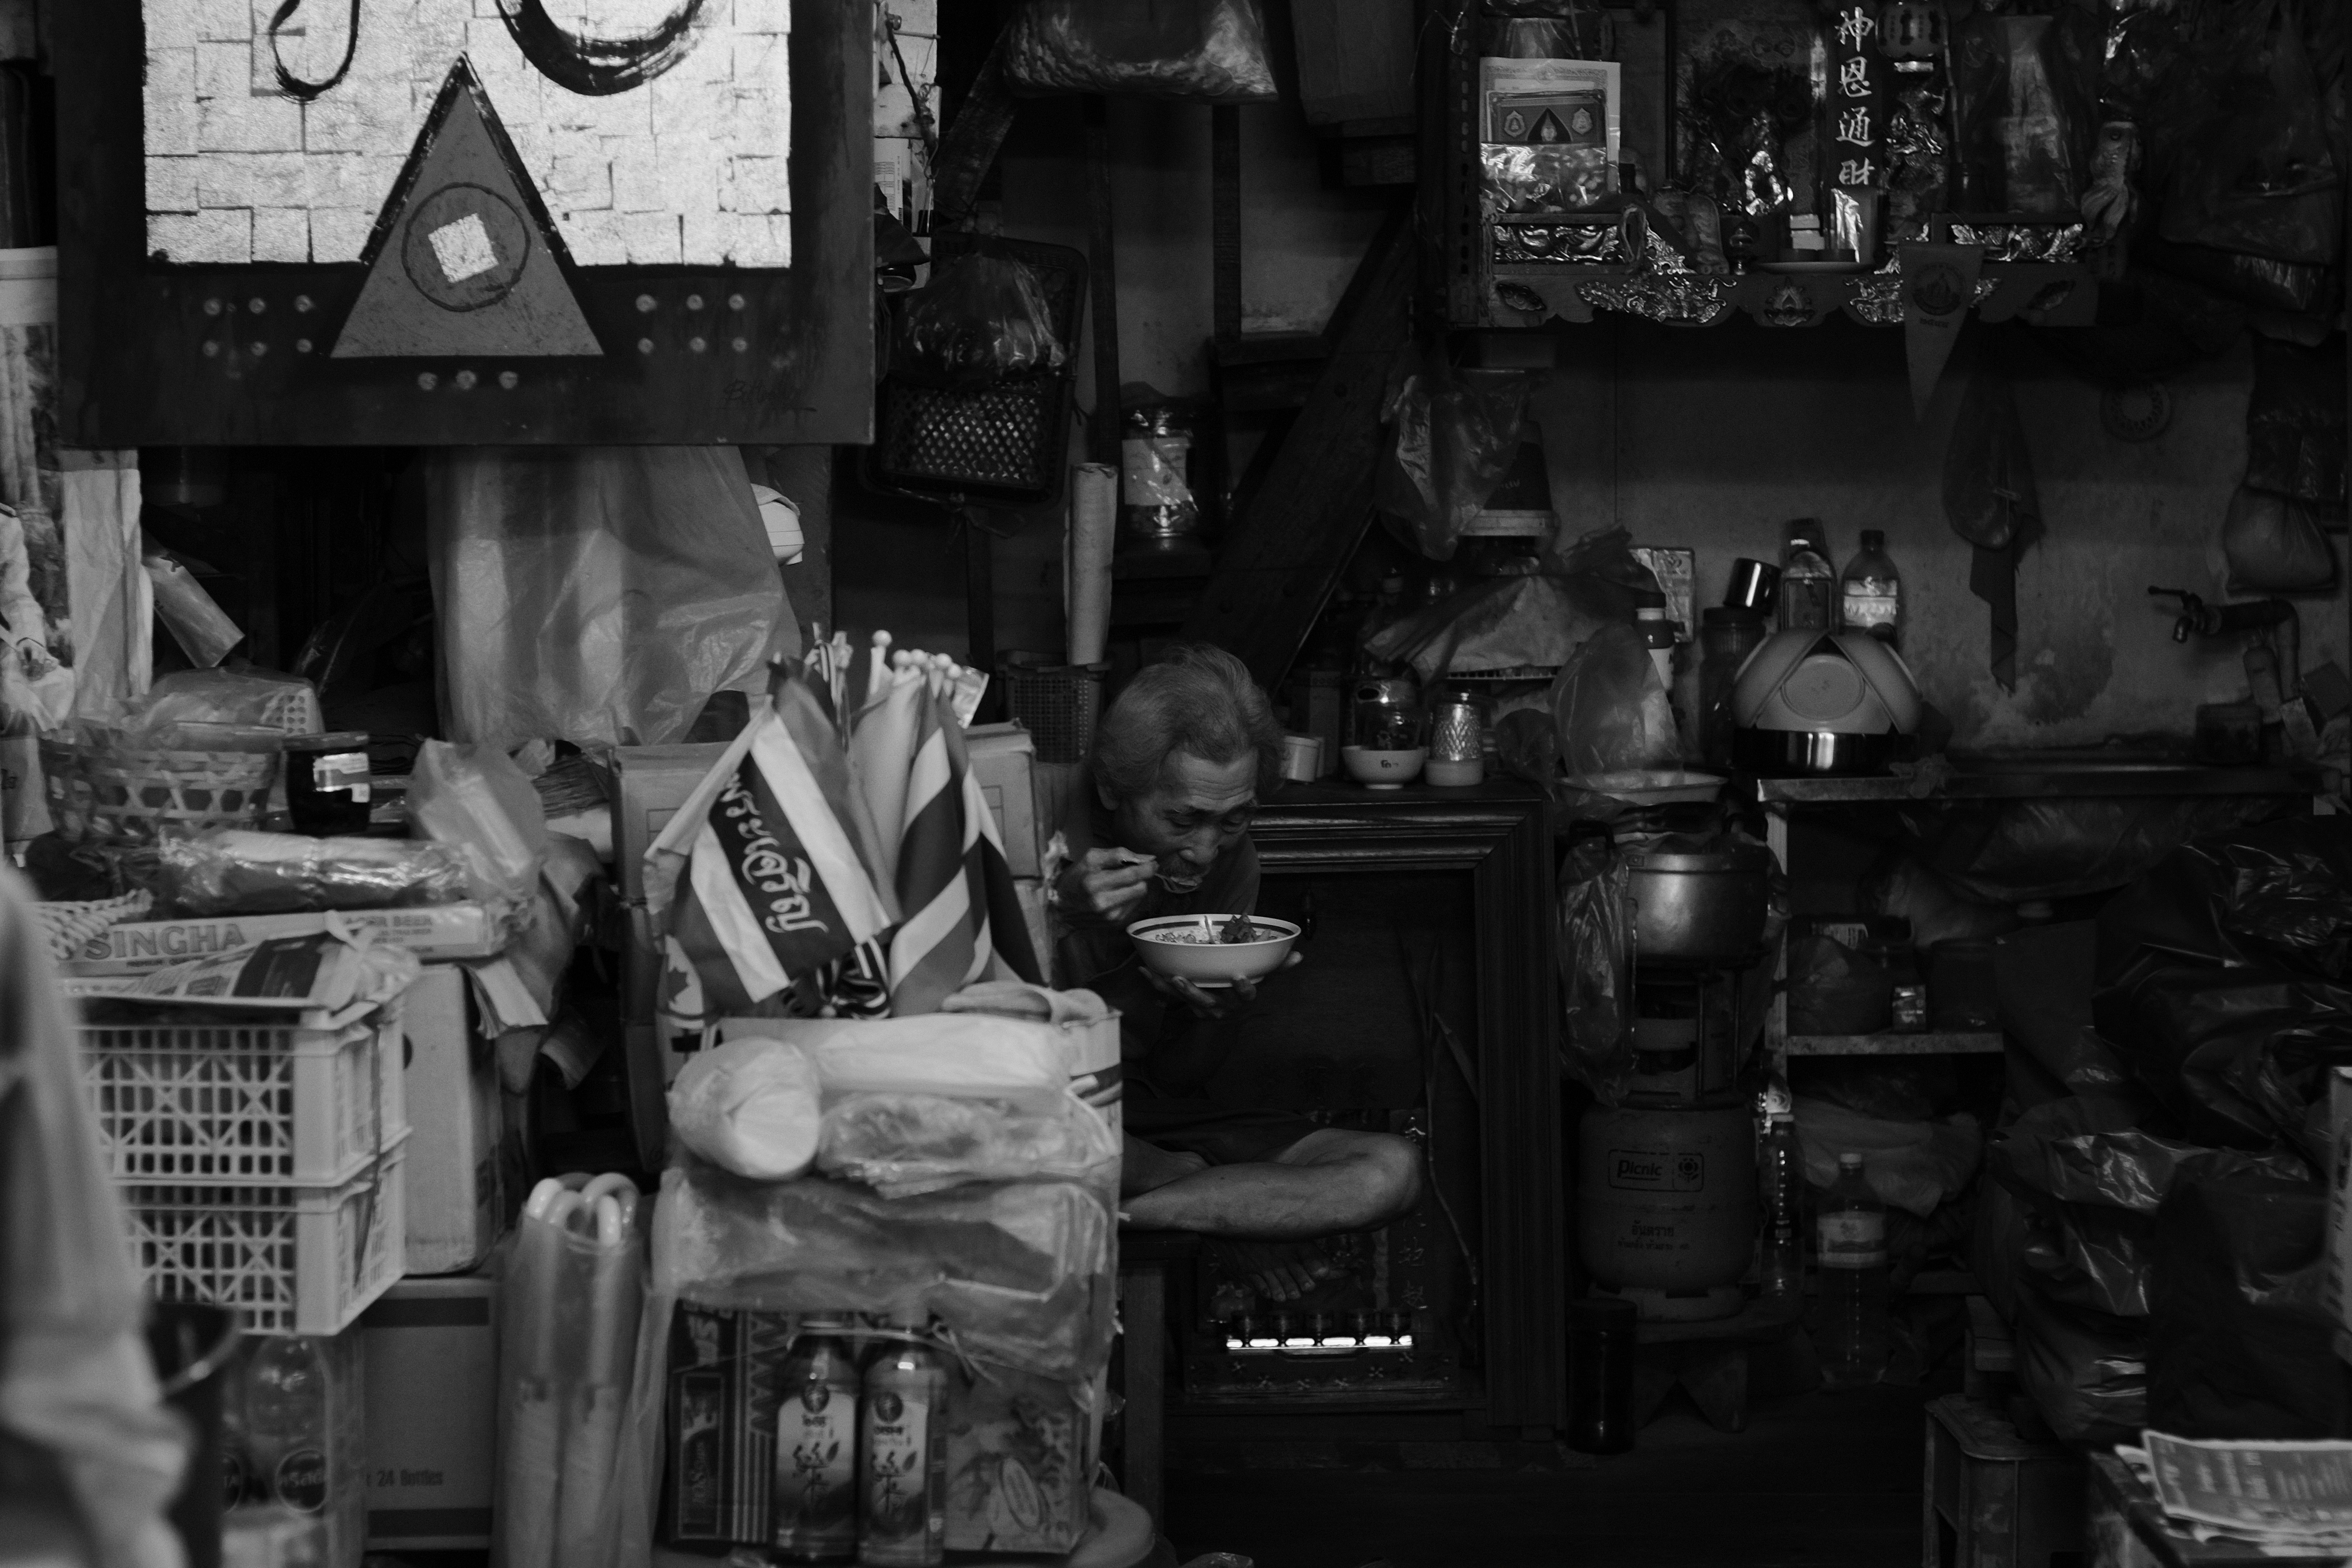
black and white, road, white, street, photography, crowd, darkness, black, monochrome, infrastructure, photograph, urban area, monochrome photography, film noir